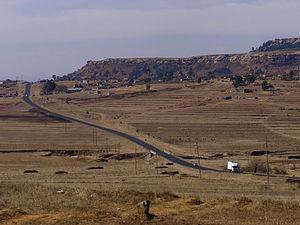
Le transport au Lesotho s'inscrit dans le contexte montagneux d'un pays sans accès à la mer dont la population a un faible revenu. La majeure partie des transports sont effectués à l'échelle locale.
Leribe est un district du Lesotho.